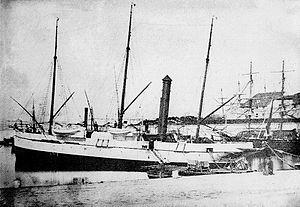
Le navire câblier ""Ampere1"" en 1864."
Depuis 1850 la France a été avec l'Angleterre à l'origine de poses de câbles sous-marins de communications. Depuis cette date pas moins de vingt navires câbliers français ont été gérés par les services de l'État. En 2000, France Télécom privatisé a créé la filiale France Télécom Marine, chargée de la gestion de ses quatre navires. À cette société a succédé en 1999, Orange Marine, qui exploite en 2014, 6 navires.